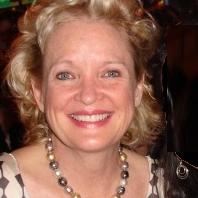
Age: 51